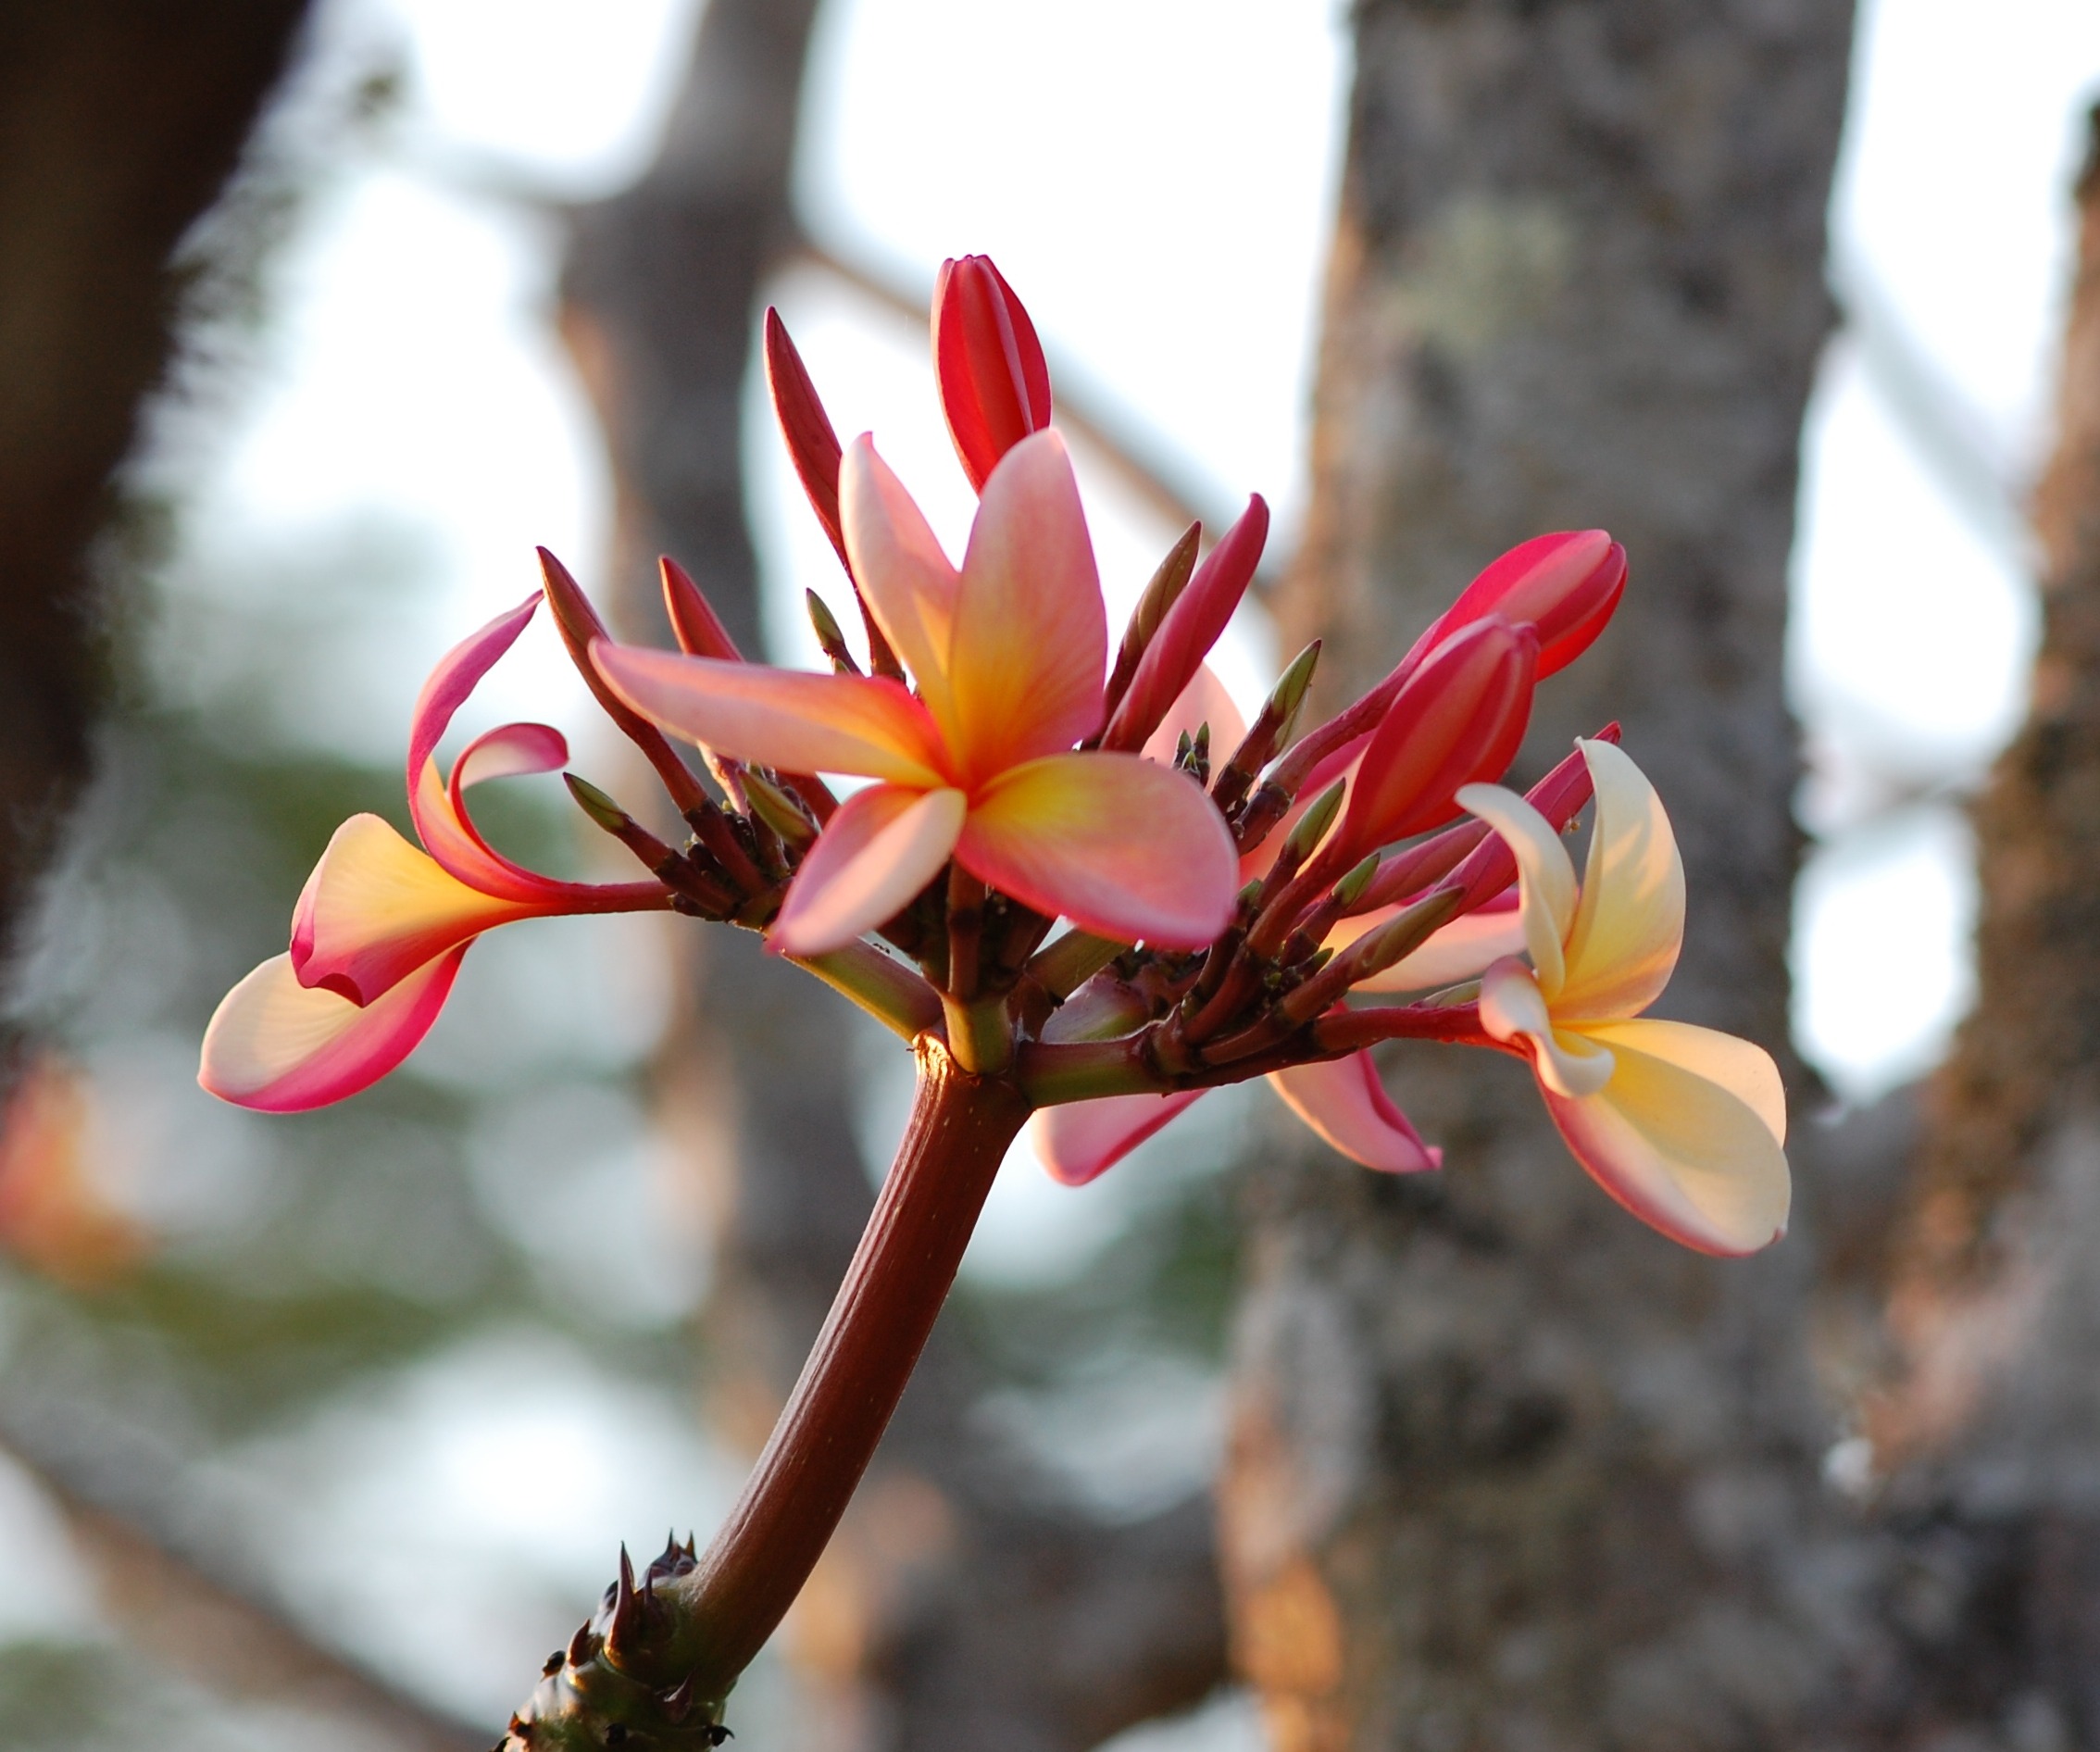
nature, branch, blossom, plant, bunch, leaf, flower, petal, spring, tropical, botany, blooming, yellow, pink, flora, plants, wildflower, flowers, close up, trees, decorative, stems, shrub, branches, blossoms, buds, ornamental, exotic, hawaiian, blooms, plumeria, fragrant, flowering, scented, fragrance, shoots, macro photography, frangipani, flowering plant, land plant